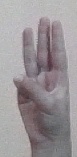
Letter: thaa